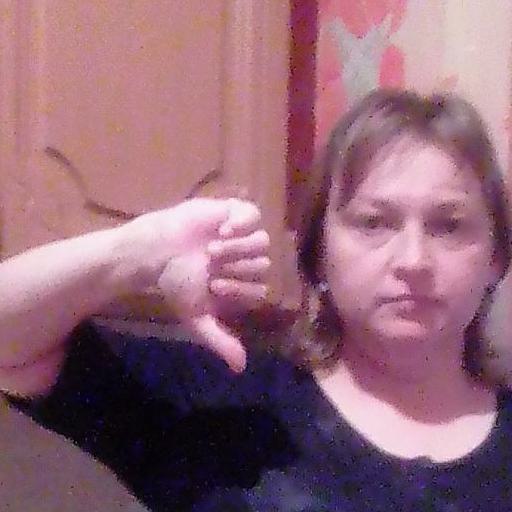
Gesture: dislike